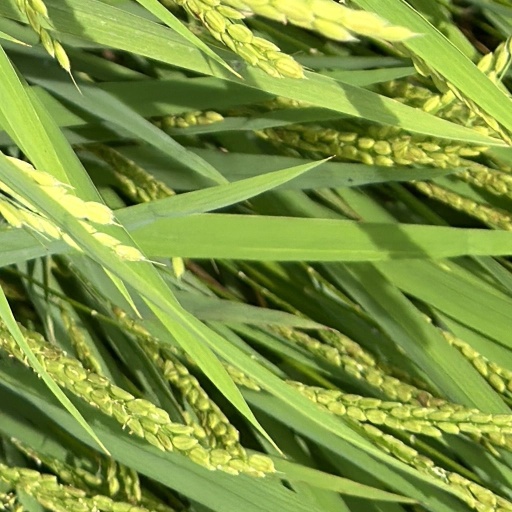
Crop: rice